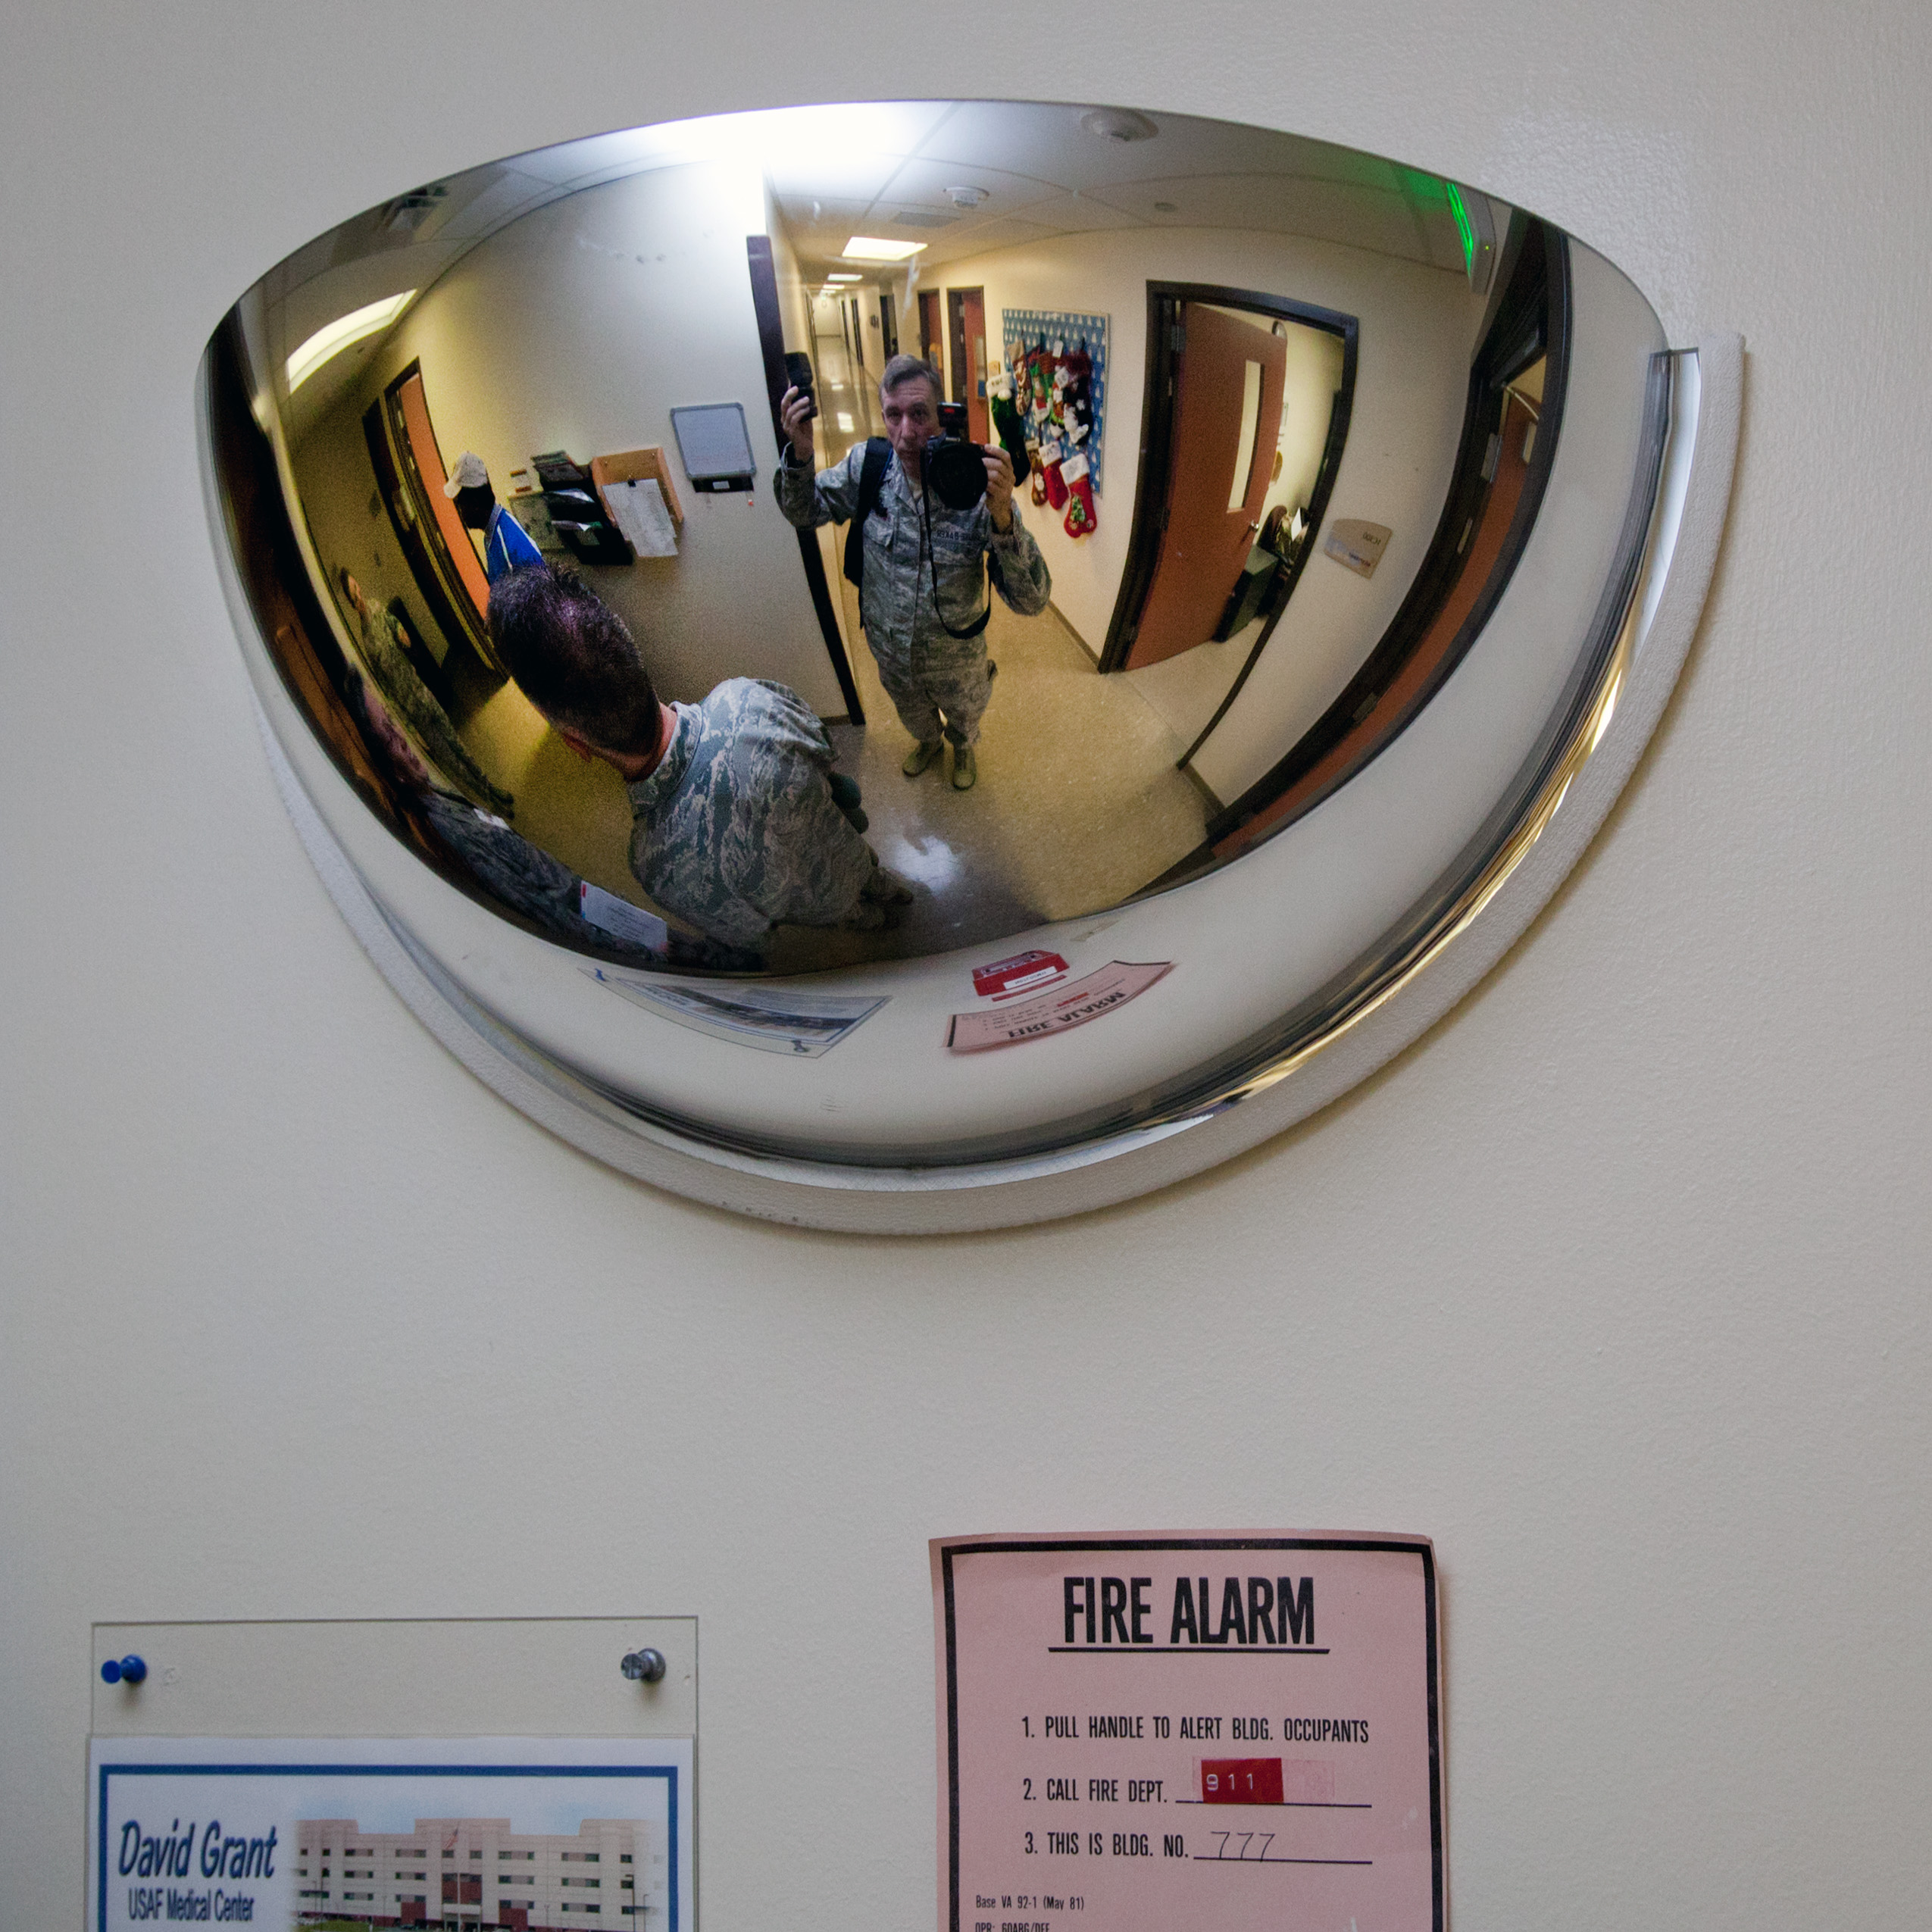
photographer, ceiling, lighting, mirror, shape, curved